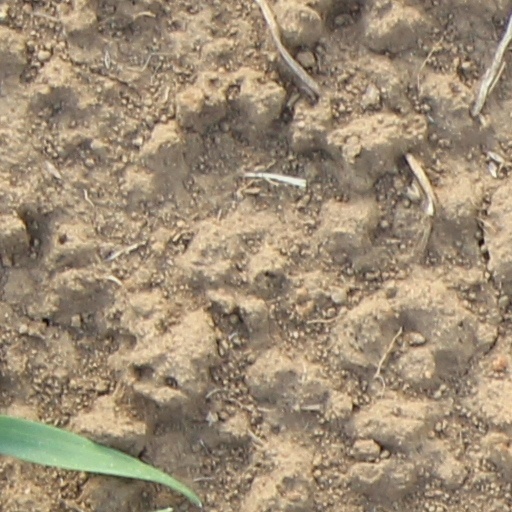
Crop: wheat